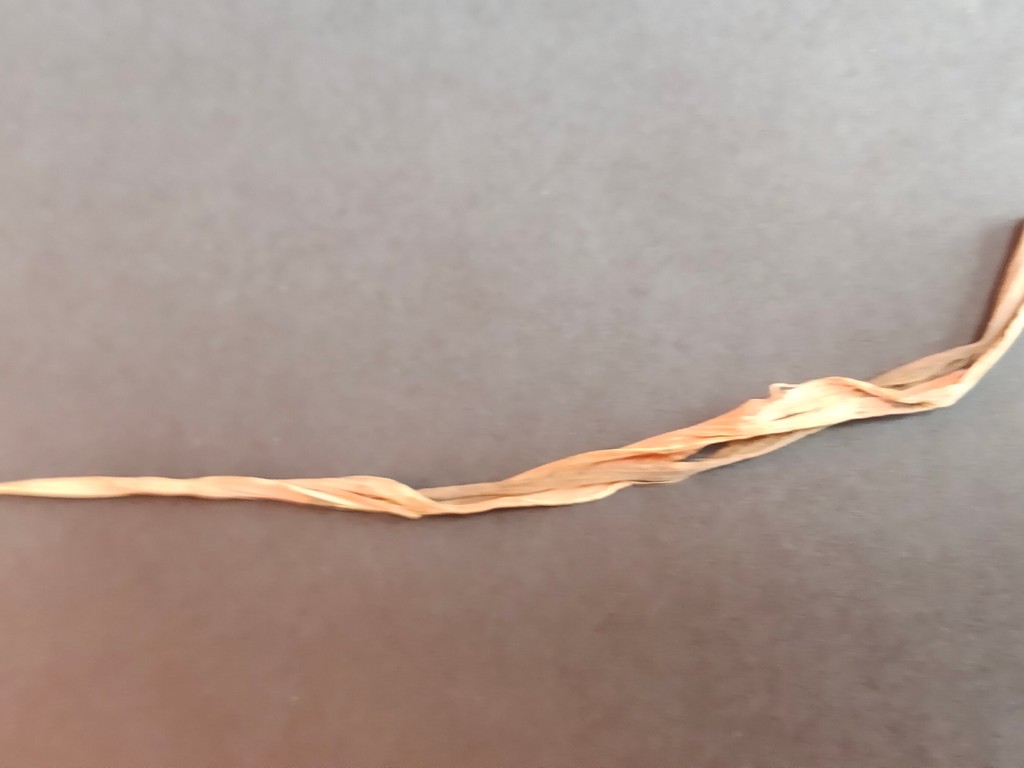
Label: Dried